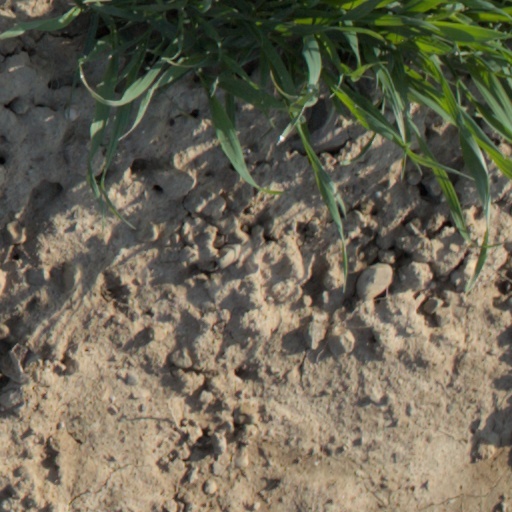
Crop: wheat